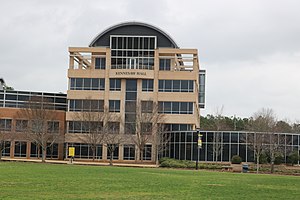
Kennesaw State University
Hovedbygningen ved Kennesaw State University
Kennesaw State University er et offentlig amerikansk universitet i Kennesaw, Georgia. Kennesaw State blev grundlagt i 1963, som Kennesaw Junior College. 10 år senere blev skolen omdøbt til Kennesaw College, og i 1996 skiftede den navn til det nuværende Kennesaw State University. Med 24.175 studerende er KSU det tredje største universitet i Georgia kun overgået af University of Georgia og Georgia State University. I dag er Kennesaw State University organiseret i otte colleges og tilbyder 50 bacheloruddannelser, 20 kandidatuddannelser og 5 doktorgrader. I november 2013 blev det offentliggjort at Kennesaw State University og Southern Polytechnic State University bliver slået sammen til én institution kaldet Kennesaw State University. Dette nye universitet vil have ca. 31.000 studerende, og sammenlægningen vil efter planen ske i efteråret 2015.